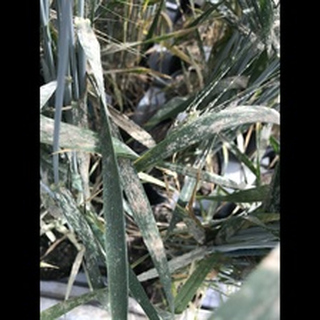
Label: wheat_mildew